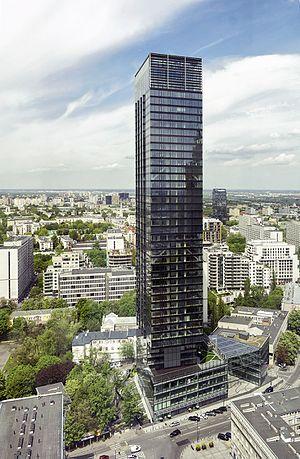
Cosmopolitan Twarda 2/4, anciennement connu sous le nom de Twarda Tower ou Hines Tower, est un gratte-ciel principalement résidentiel dans le centre de Varsovie, en Pologne. Le projet a été développé par Tacit Development Polska.